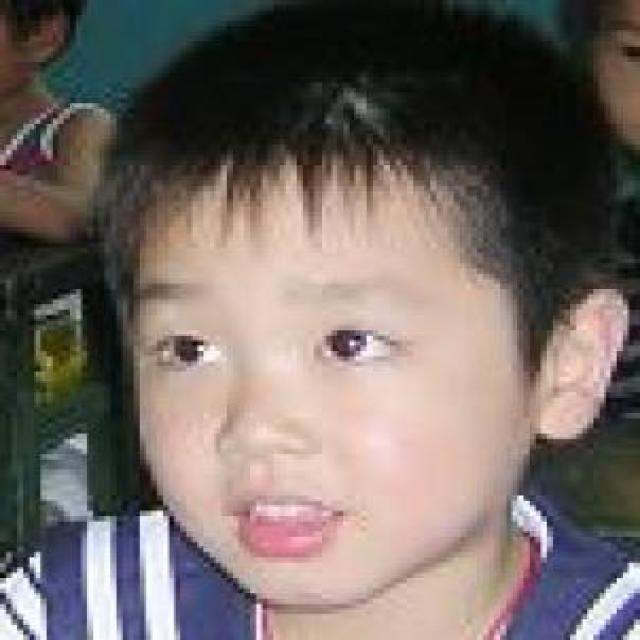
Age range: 0-12